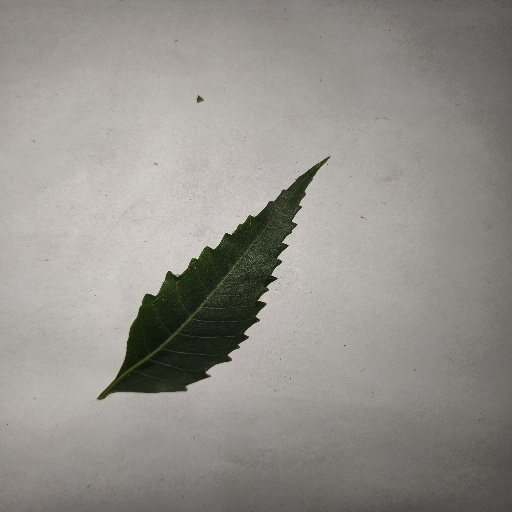
Species: Neem
Leaf condition: Healthy Leaf